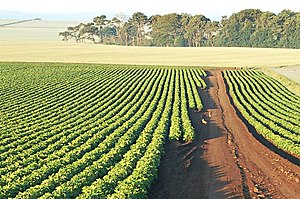
Hakfrugter
Kartoffelmark i det tidlige forår.
Hakfrugter er en landbrugsbetegnelse for afgrøder, der dyrkes i rækker med så stor indbyrdes afstand, at man kan rense og bearbejde afgrøden mellem rækkerne i vækstperioden. Dette foregik tidligere udelukkende ved hakning, deraf navnet. Til hakfrugter regnes først og fremmest alle de såkaldte rodfrugter, samt kartofler, men også hestebønner, kommen, tobak og de fleste gartneriske afgrøder, der kan dyrkes i marken. Hvis kornafgrøder sås med så stor afstand, at der kan hakkes mellem rækkerne, kan man også på sin vis regne dem for hakfrugter, selv om behandlingen ikke kan blive så intensiv, som den må være ved de førstnævnte afgrøder.